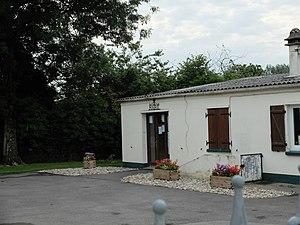
Vue de la mairie de Maninghem.
Maninghem, connue également sous le nom de Maninghem-au-Mont, est une commune française située dans le département du Pas-de-Calais en région Hauts-de-France.